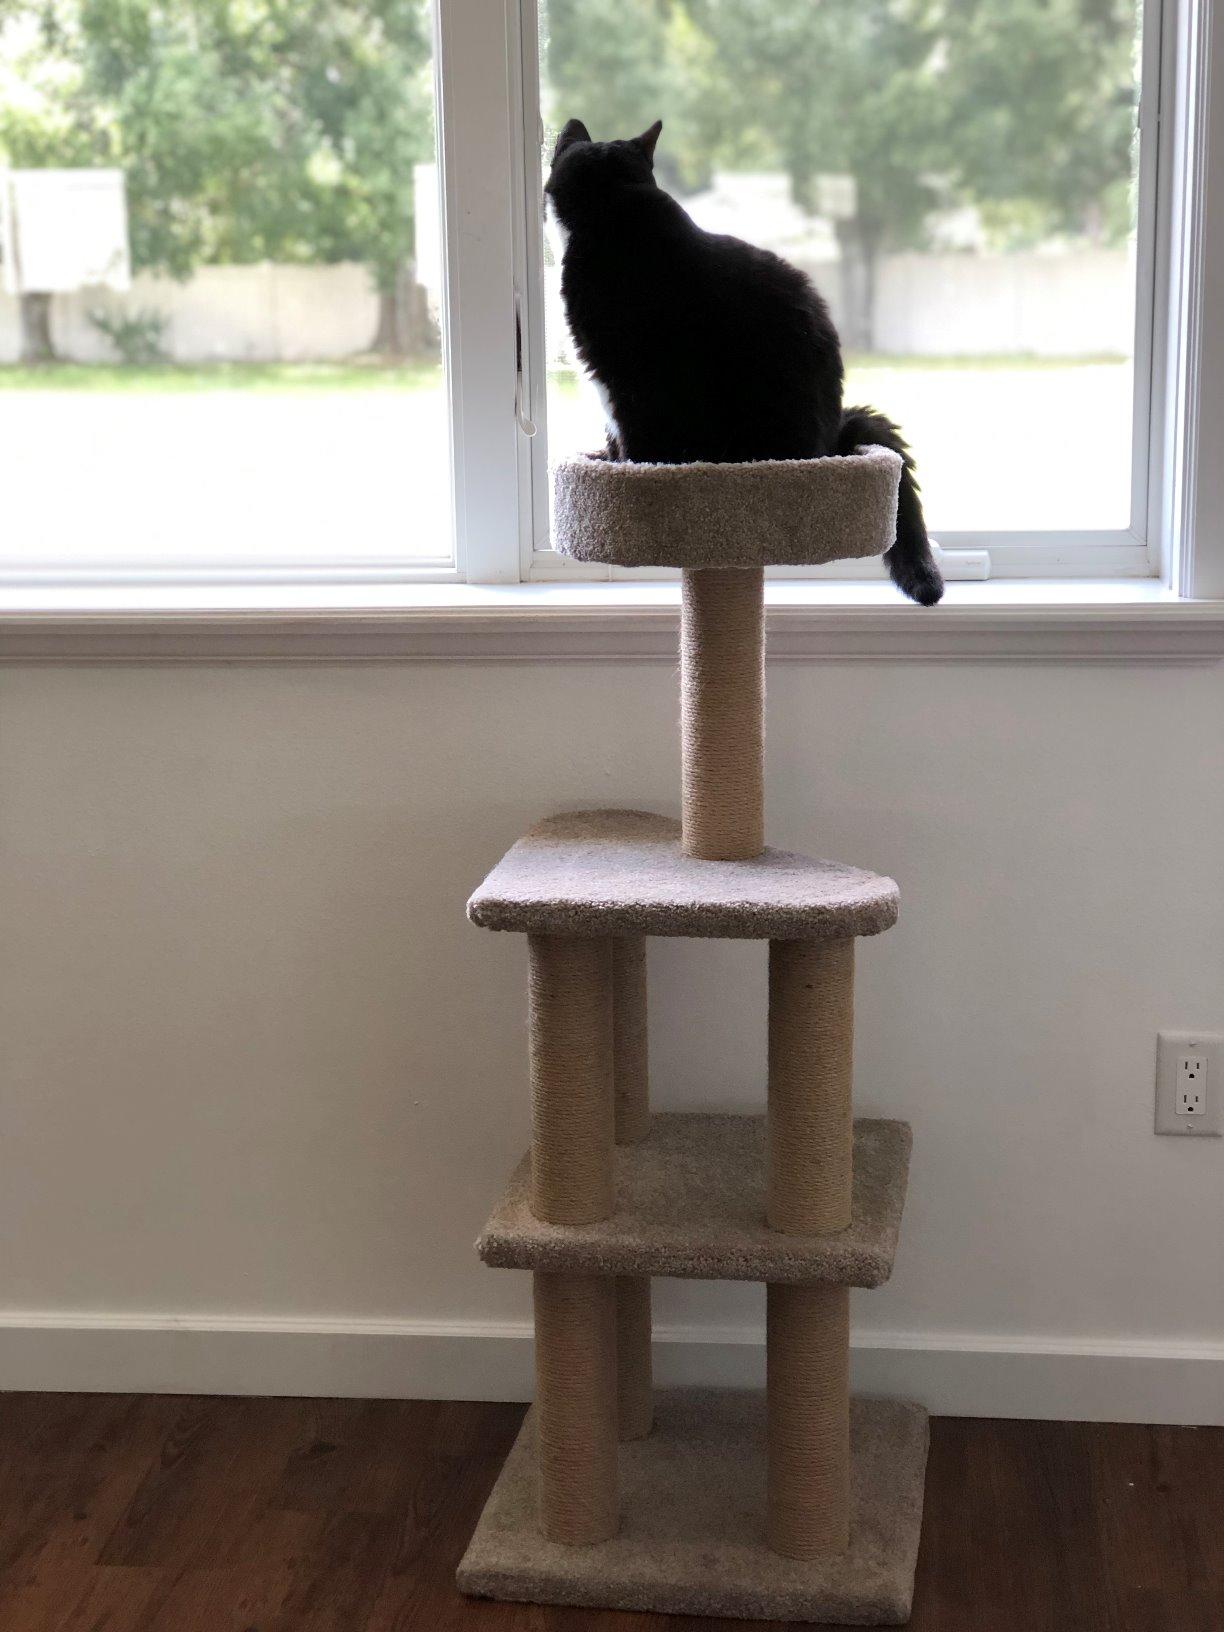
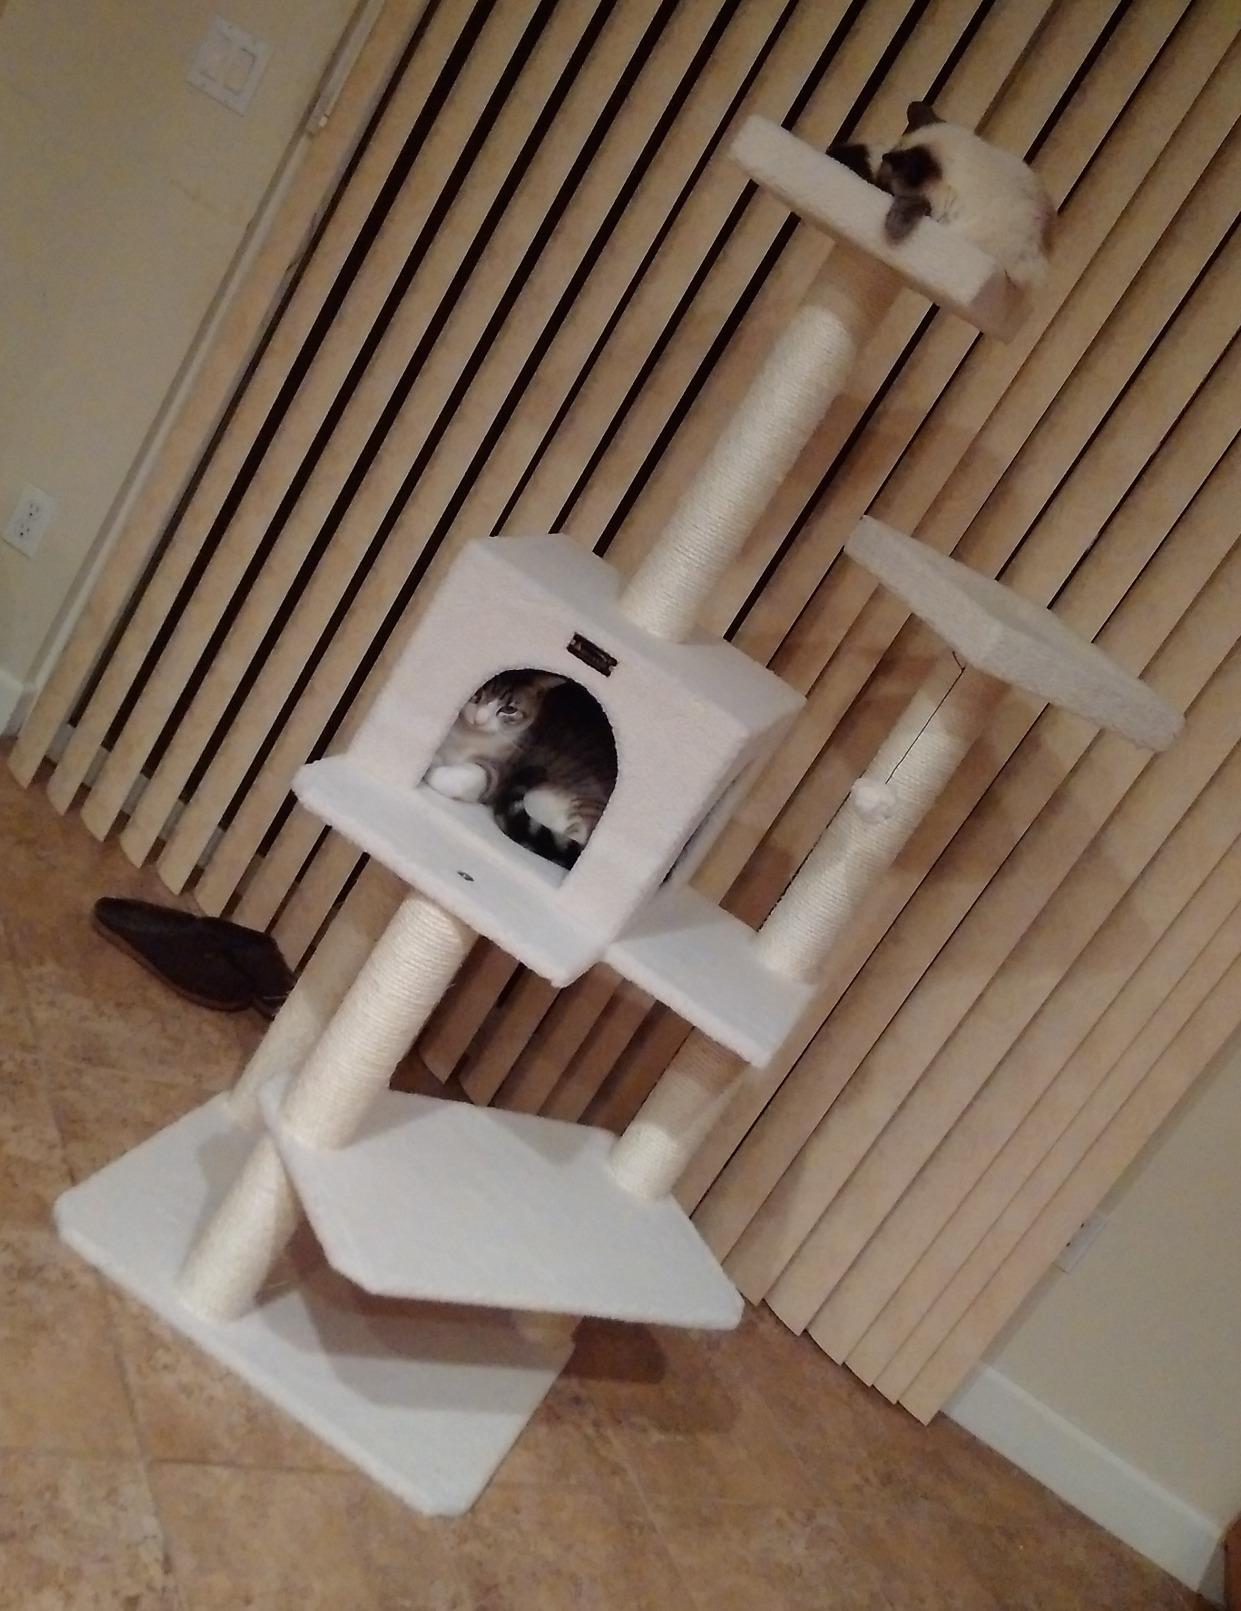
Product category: items_cat tree
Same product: no